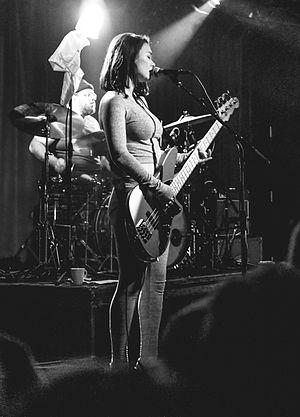
Mitski, de son vrai nom Mitski Miyawaki, est une auteure-compositrice-interprète nippo-américaine de rock indépendant. Sa carrière musicale a débuté pendant ses études au conservatoire de musique au Purchase College, période durant laquelle Mitski auto-produit ses deux premiers albums : Lush et Retired from Sad, New Career in Business. En 2014, après l'obtention de son diplôme, elle sort son troisième album, Bury Me at Makeout Creek, sur le label Double Double Whammy, et qui sera salué par la critique. Son quatrième album, Puberty 2, sorti en 2016, est encore mieux accueilli. Mitski sort en 2018 un cinquième album, Be the Cowboy, acclamé par la critique.